Bank of Commerce and Trust Company Building

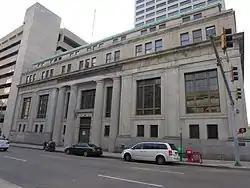
The Bank of Commerce and Trust Company Building in 2014

The Bank of Commerce and Trust Company Building is a historic building in Downtown Memphis, Tennessee, U.S.. It was built in 1929 for the bank of Commerce and Trust, later known as the National Bank of Commerce (now part of SunTrust Banks).